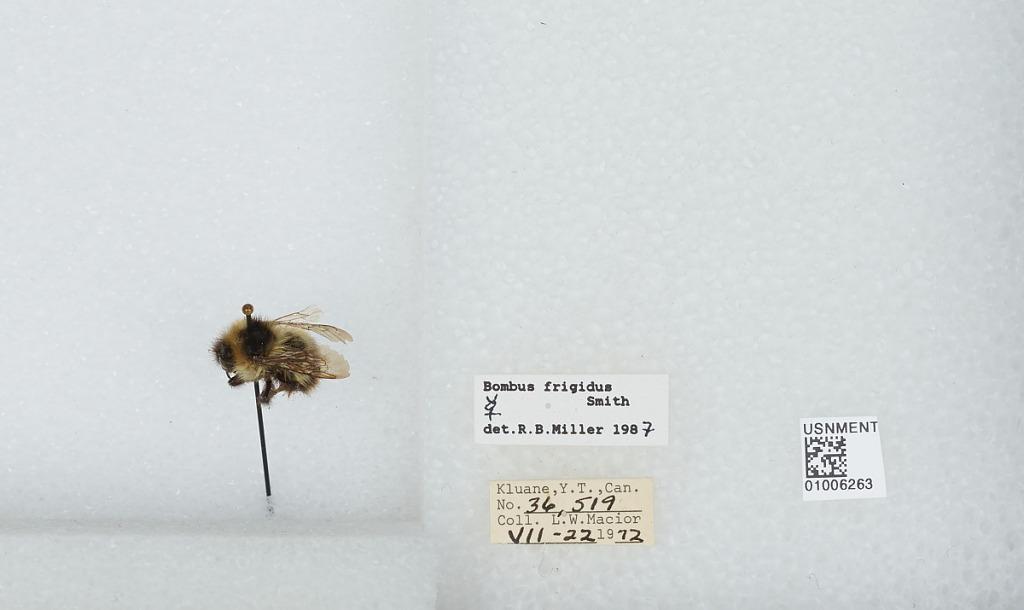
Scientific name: Bombus (Pyrobombus) frigidus Smith
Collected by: L. Macior
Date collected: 1972-7-22
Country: Canada
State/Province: Yukon Territory
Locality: Kluane
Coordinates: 60.75, -139.5
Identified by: Miller, R. B.